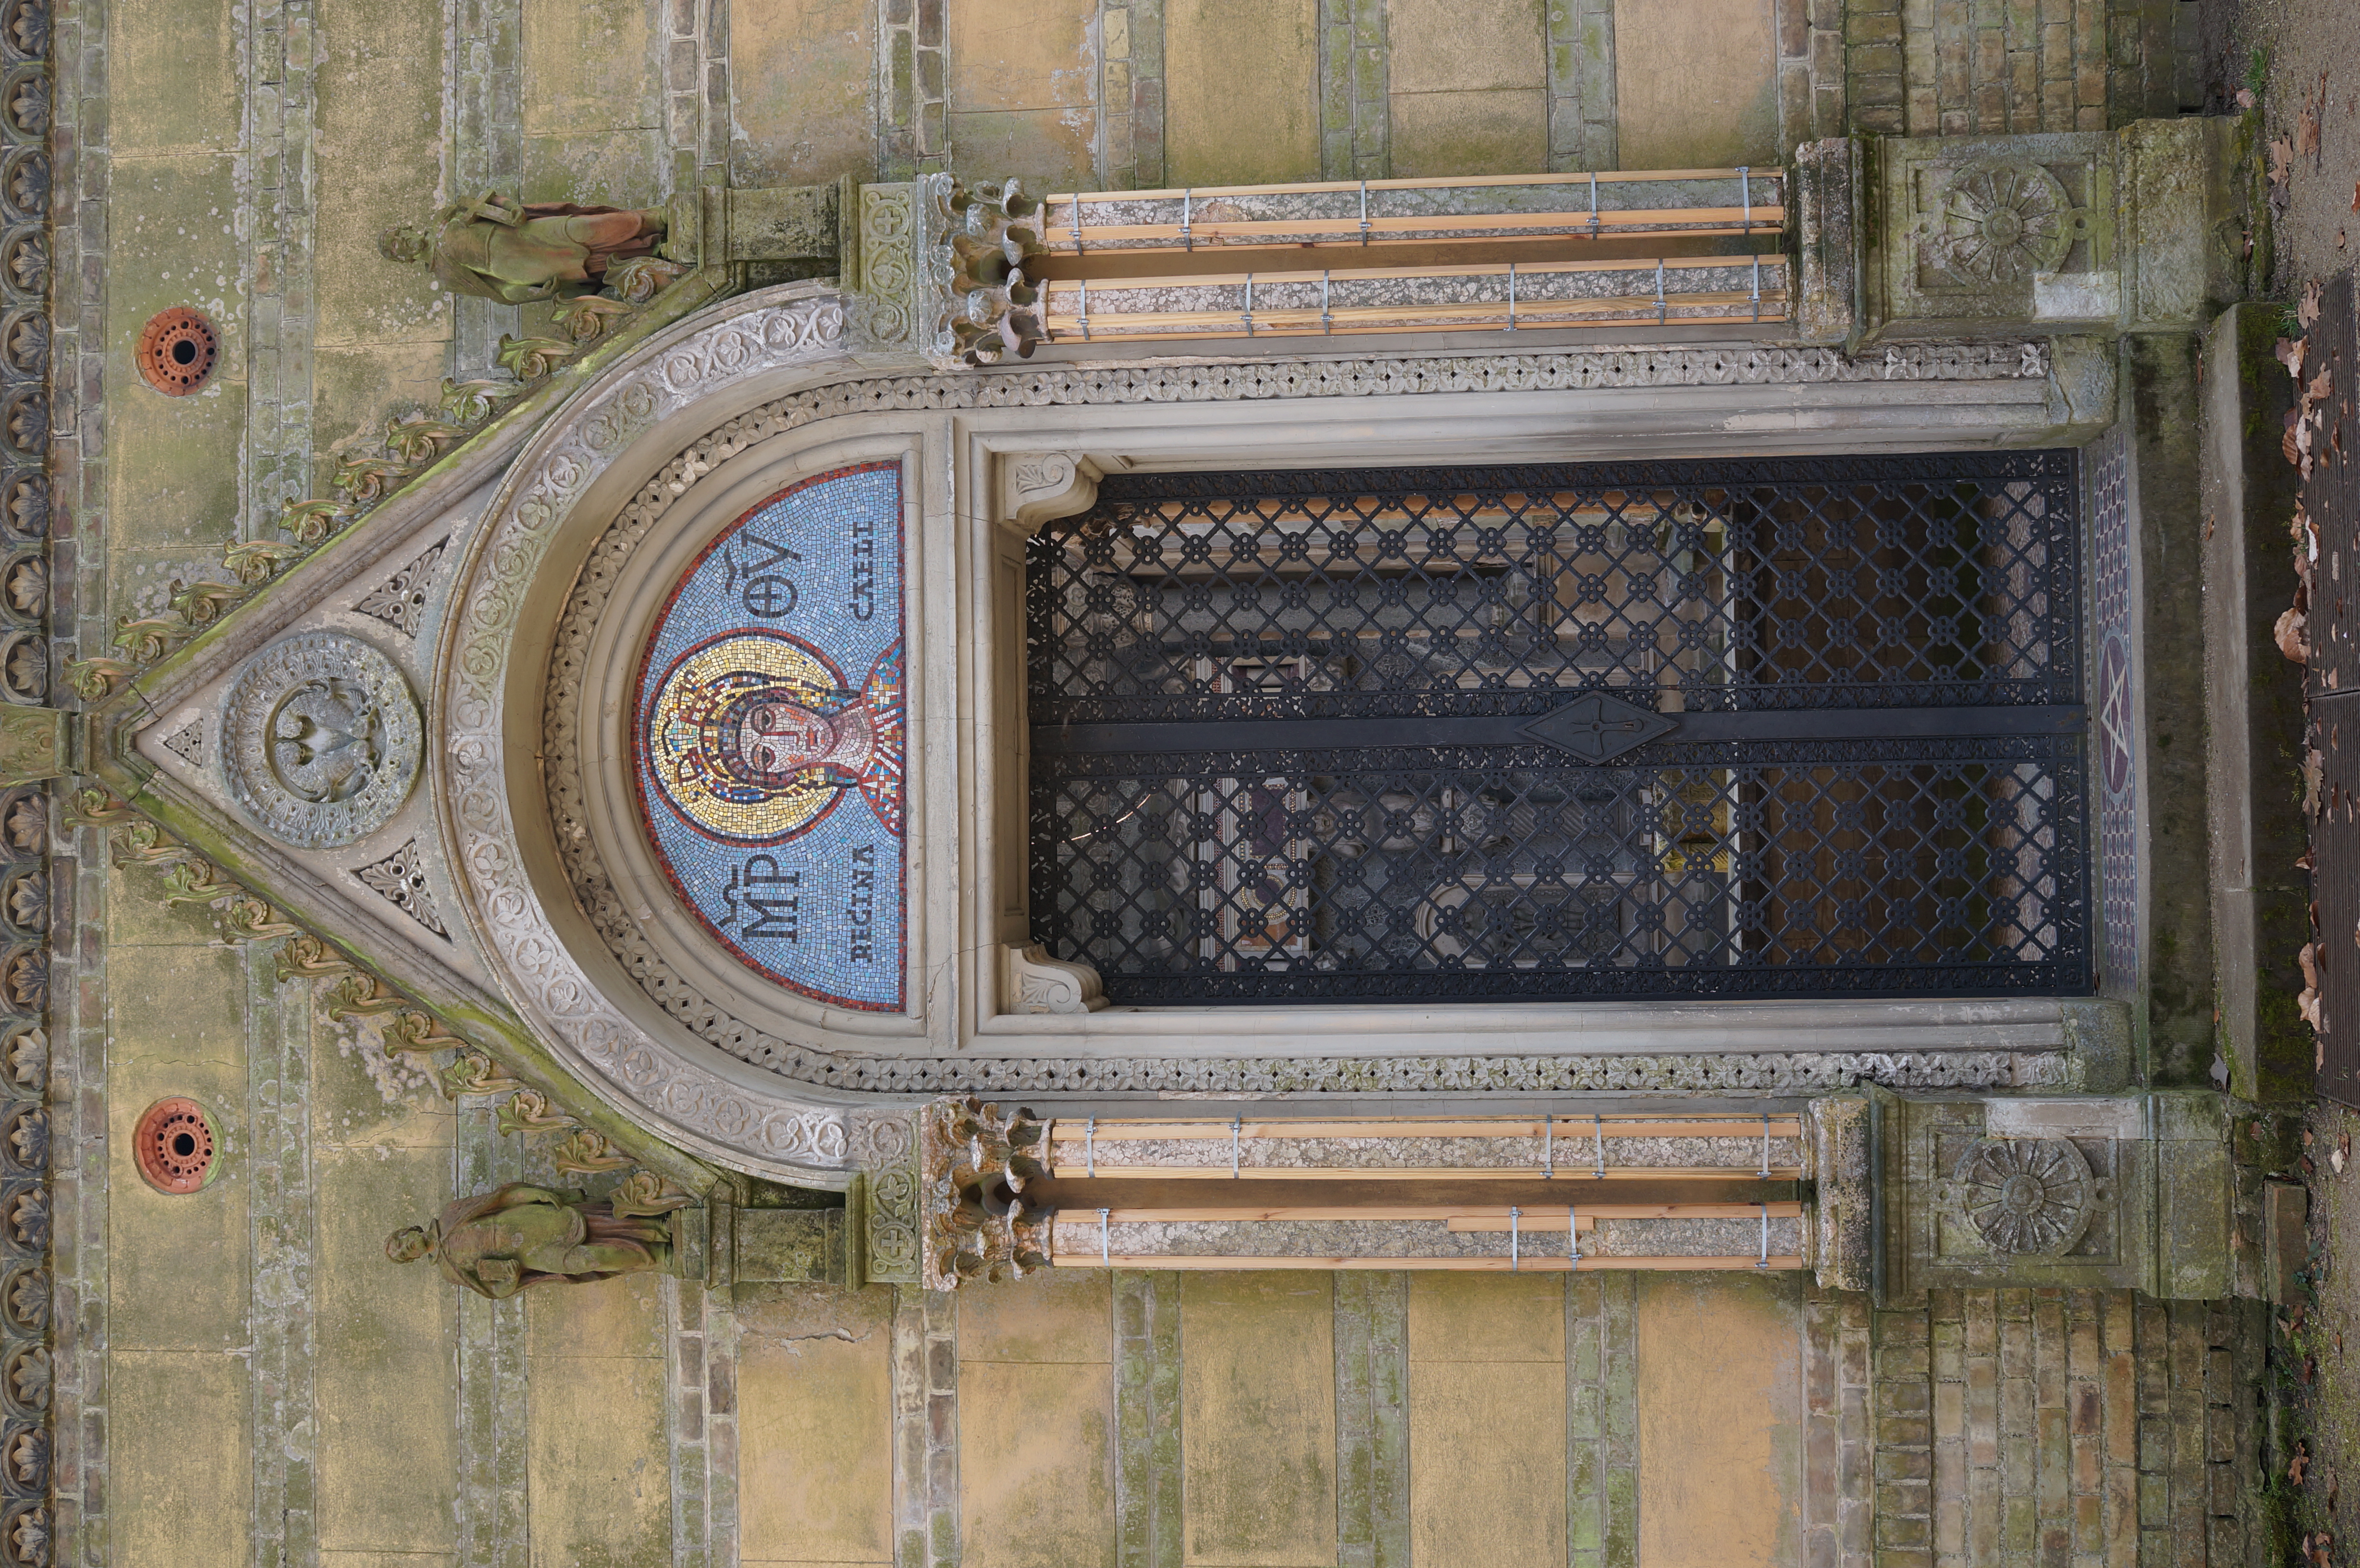
architecture, window, building, palace, arch, facade, church, chapel, door, place of worship, baptistery, 2014, monastery, germany, deutschland, berlin, synagogue, sony, sigma, basilica, estate, nex, nex6, lenstagged, steffenzahn, 30mm, sigma30mm28exdn, sigma30mmf28, sigma30mmf28dn, sigma30mm, guessedberlin, gwbthomaslautenschlag, ancient history